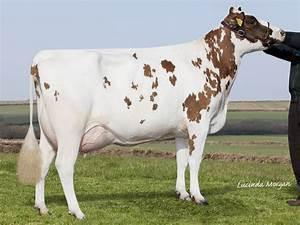
cow